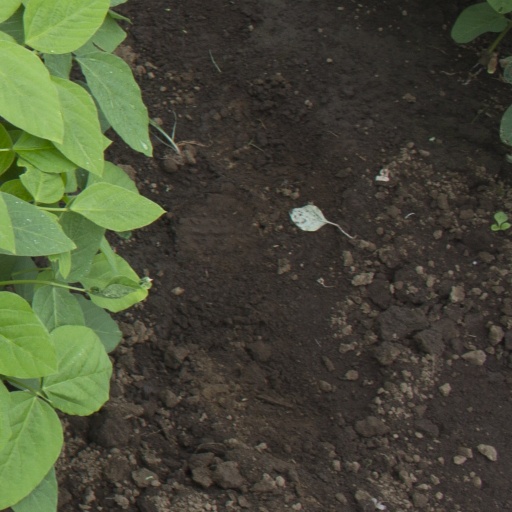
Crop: soybean